Power dividers and directional couplers

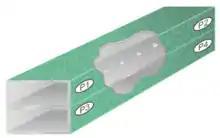
Figure 14. A multi-hole directional coupler

One of the most common, and simplest, waveguide directional couplers is the Bethe-hole directional coupler. This consists of two parallel waveguides, one stacked on top of the other, with a hole between them. Some of the power from one guide is launched through the hole into the other. The Bethe-hole coupler is another example of a backward coupler.